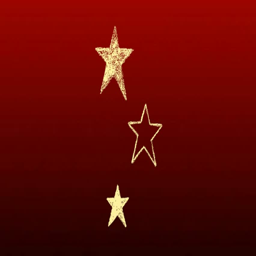
different types of hand drawn animated stars stars in light yellow half filled , empty filled and appearing and disappearing one by one on a deep red gradient background